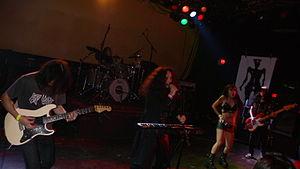
Sigh est un groupe de metal extrême japonais, originaire de Tokyo. Sigh est crédité comme le tout premier groupe japonais de black metal au début des années 1990 tandis que la majeure partie des groupes du genre provenaient de la Scandinavie.